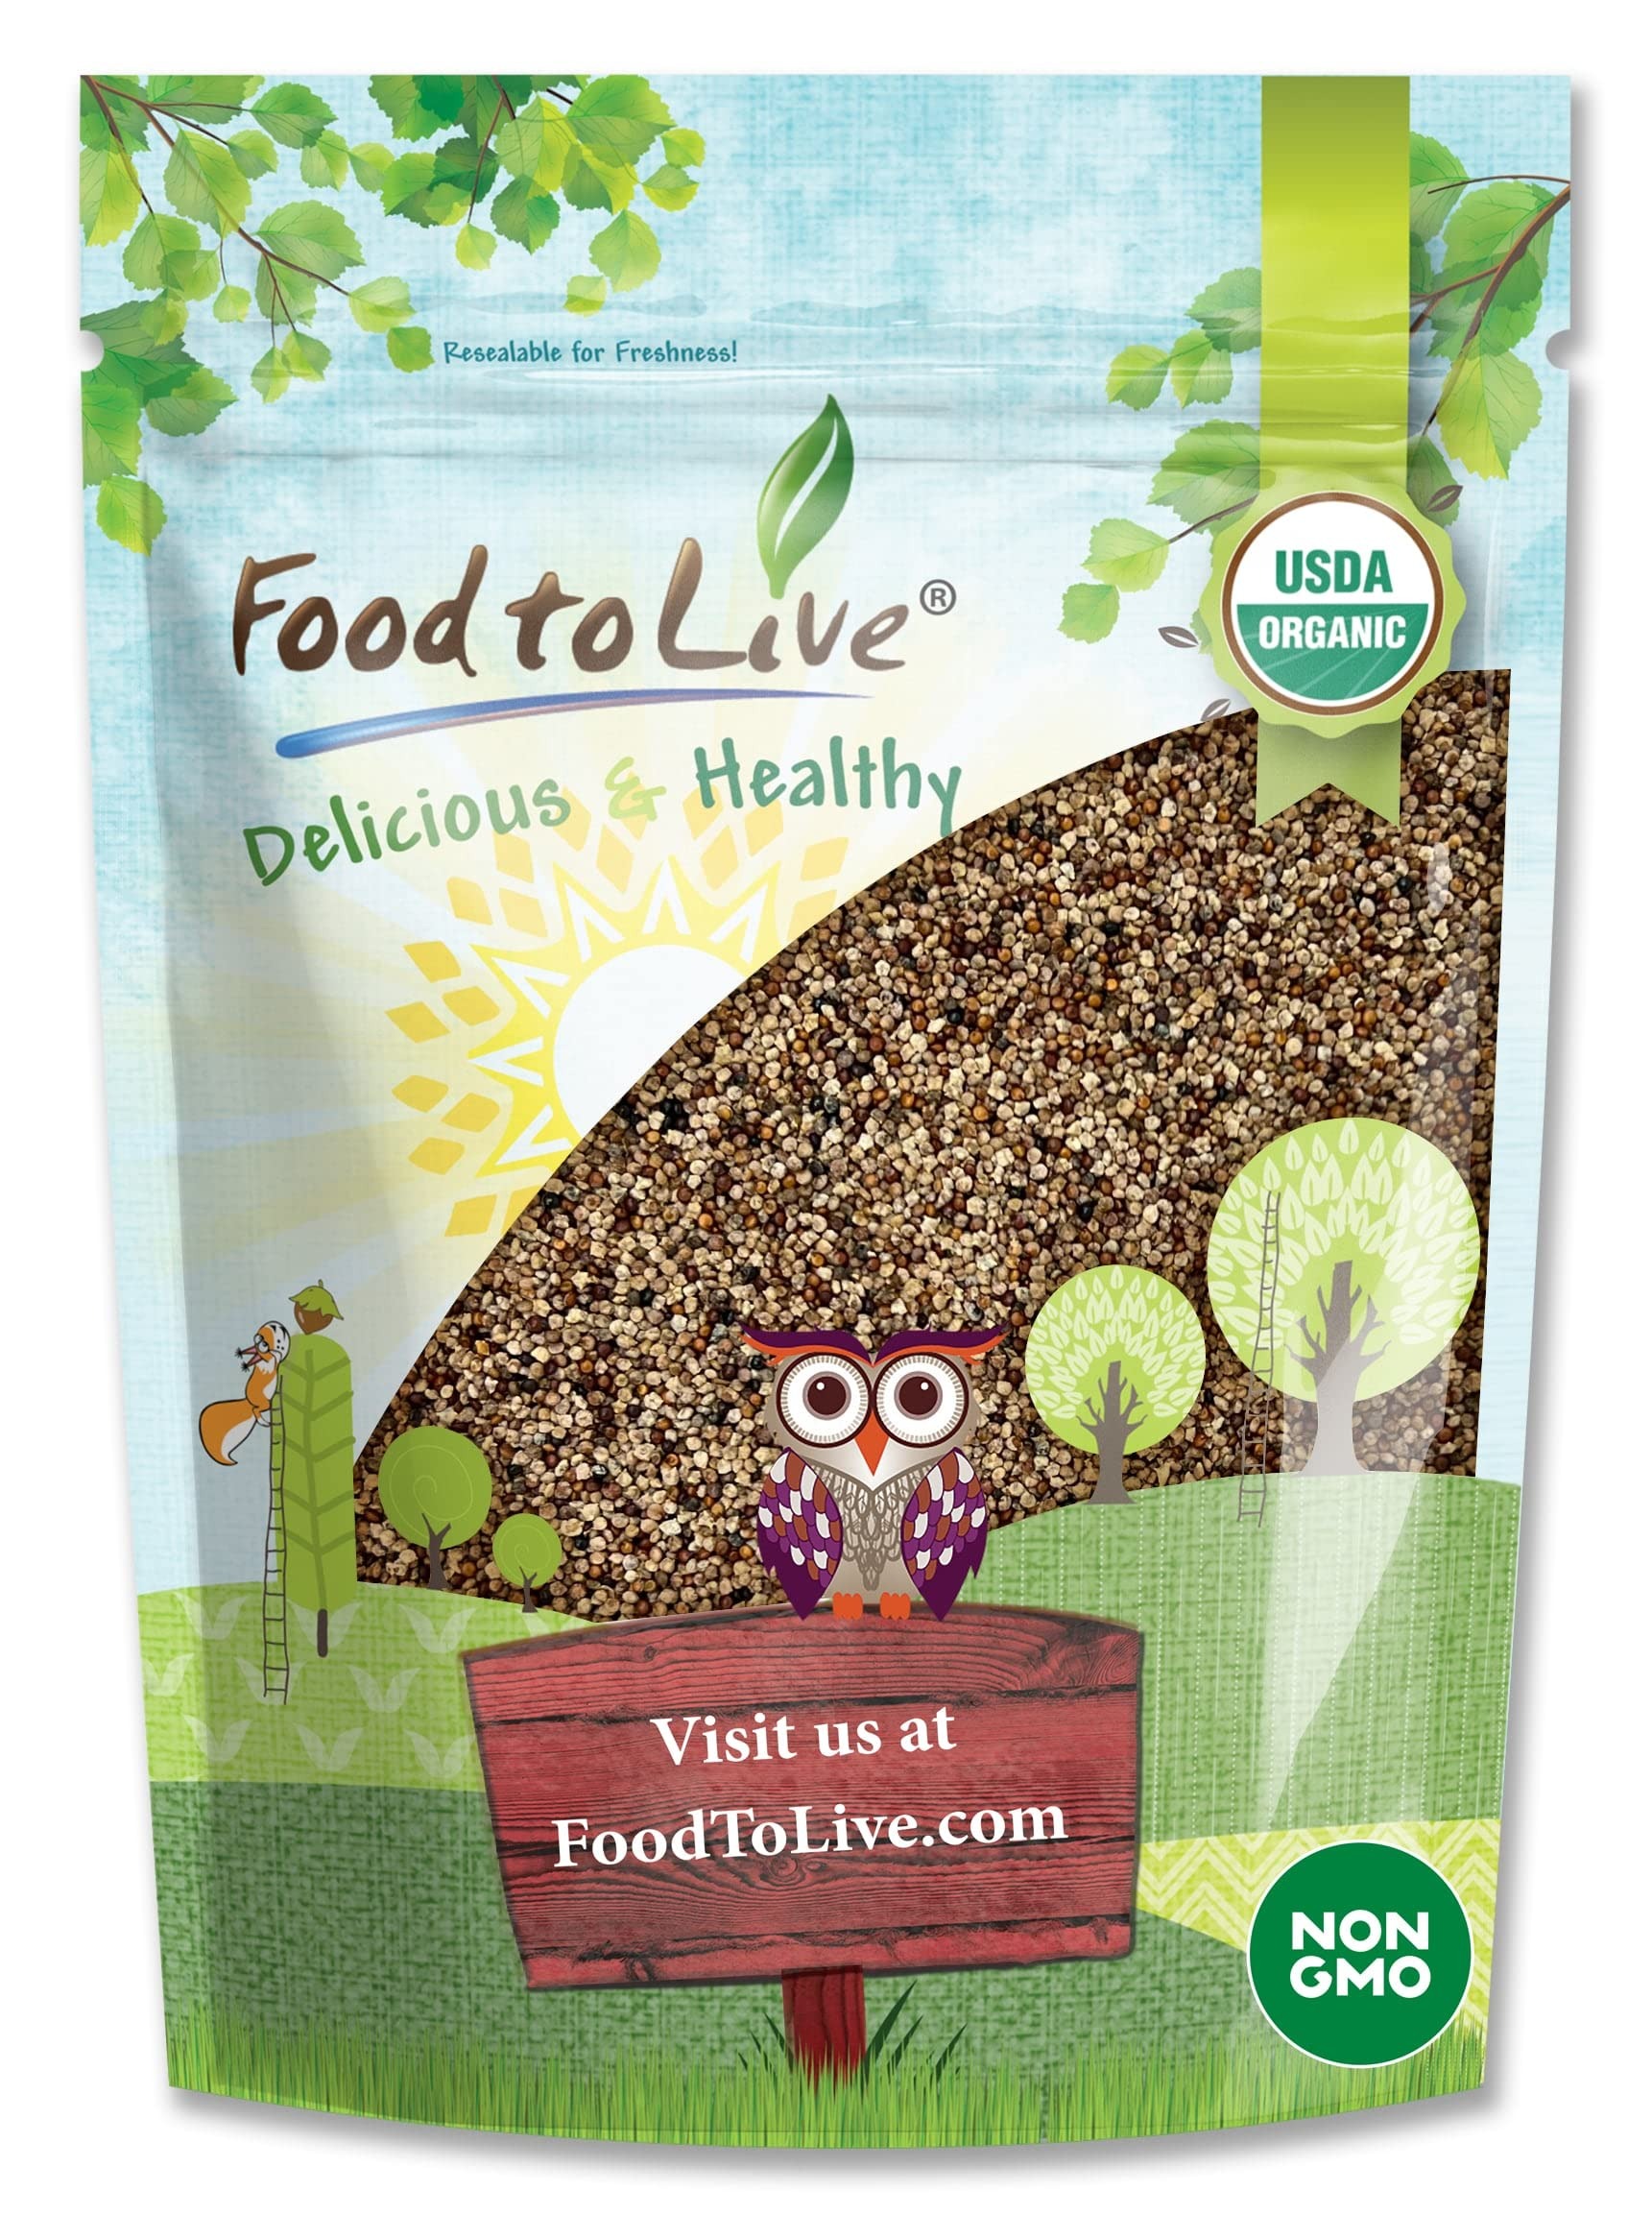
Item Name: Food to Live Organic Kaniwa Seeds, 12 Ounces - Non-GMO Canihua Grain, Kosher, Raw, Vegan, Sproutable, Bulk, Rich Protein, Dietary Fiber, Iron, Calcium, Zinc. Easily Milled Flour. Tastier than Quinoa.
Bullet Point 1: ANCIENT GRAIN ON PAR WITH QUINOA: Organic Kaniwa is not quinoa, but it’s very similar to this popular whole grain in nutritional value.
Bullet Point 2: GLUTEN-FREE WHOLE GRAIN: Whole Kaniwa Grain is entirely gluten-free.
Bullet Point 3: LOW IN FAT AND CALORIES: A serving of cooked Kaniwa Seed only has about 160 calories and one gram of fat.
Bullet Point 4: DELICIOUS AND NUTRITIOUS: Organic Kaniwa has a crunchy firm texture and slightly-sweet nutty flavor. It’s rich in protein, fiber, and iron.
Bullet Point 5: VERSATILE SUPER GRAIN: Use Whole Kaniwa Grain in pilafs, soups, curries, and salads or cook it as sweet porridge.
Value: 12.0
Unit: Ounce

Price: 11.68